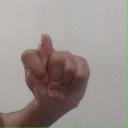
अक्षर: ट